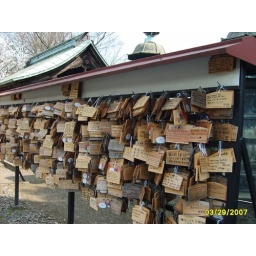
Visitors write their wishes on these wooden plates and leave them at the Shrine in the hope that their wishes come true.